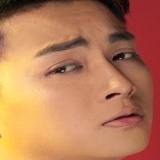
ca sĩ Hoài Lâm